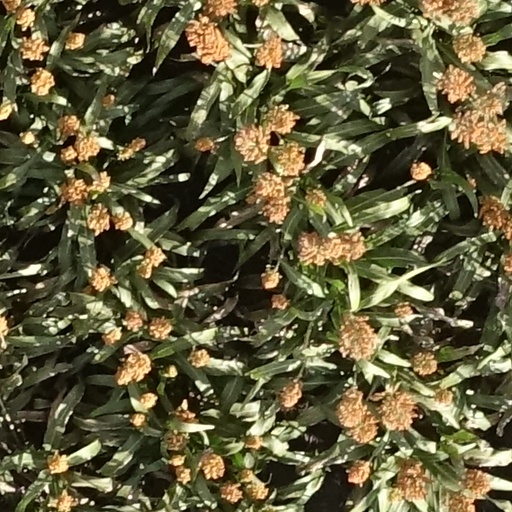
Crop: sorghum